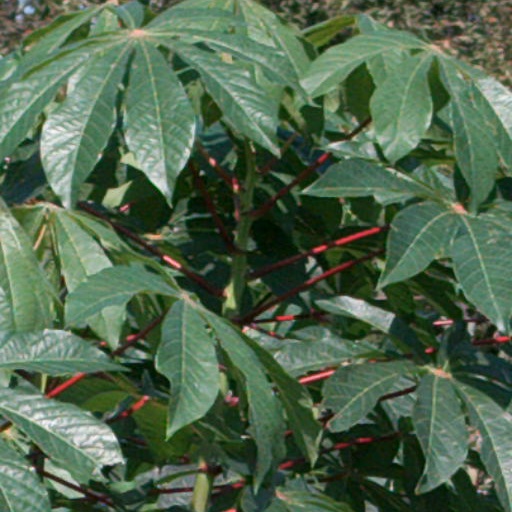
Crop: cassava